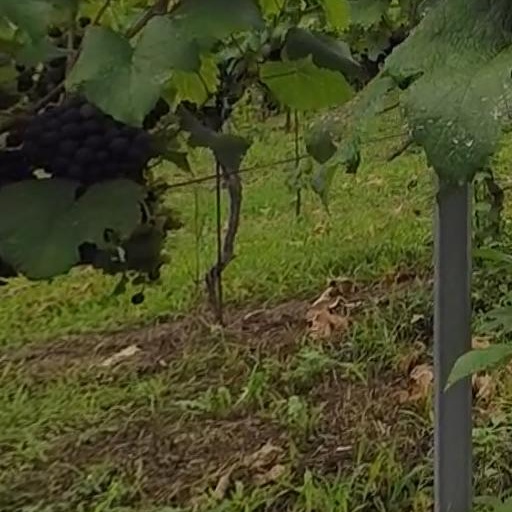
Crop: grape